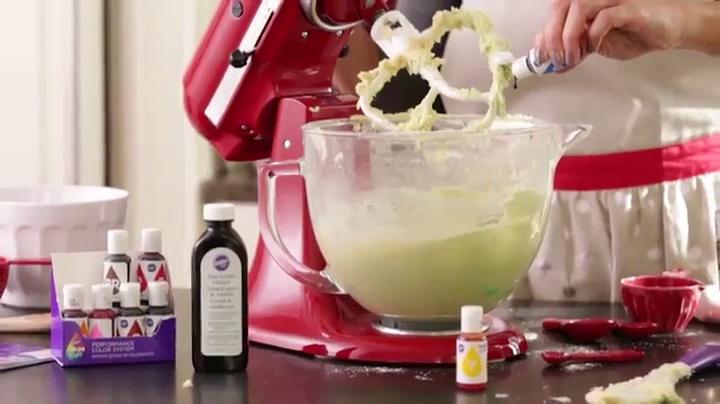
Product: WILTON - My Little Pony Cake Pan
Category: Home & Kitchen | Kitchen & Dining | Bakeware | Cake Pans | Specialty & Novelty Cake Pans
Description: Make a child's birthday dream come true with a My Little Pony cake.
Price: $29.54